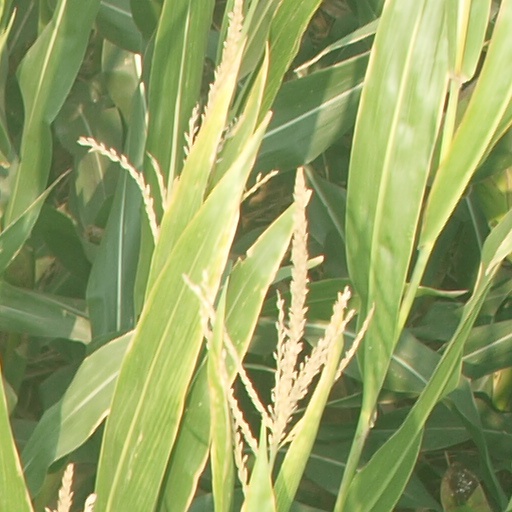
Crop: maize; corn